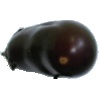
Label: Eggplant 1